George III

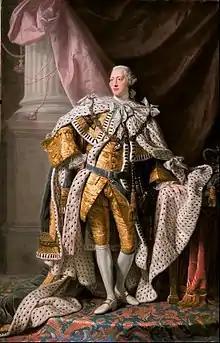
Coronation portrait, 1762

George III (George William Frederick; 4 June 173829 January 1820) was King of Great Britain and Ireland from 25 October 1760 until his death in 1820. The Acts of Union 1800 unified Great Britain and Ireland into the United Kingdom of Great Britain and Ireland, with George as its king. He was concurrently Duke and Prince-elector of Hanover in the Holy Roman Empire before becoming King of Hanover on 12 October 1814. He was the first monarch of the House of Hanover who was born in Great Britain, spoke English as his first language, and never visited Hanover.